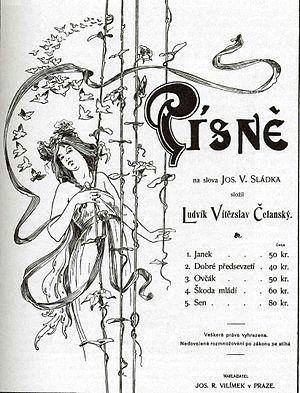
Ludvík Vítězslav Čelanský, né le 17 juillet 1870 à Vienne en Autriche et mort le 27 octobre 1931 à Prague, est un compositeur et chef d'orchestre tchécoslovaque.